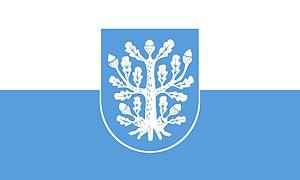
Offenbach-sur-le-Main est une ville allemande, située dans le Land de Hesse.